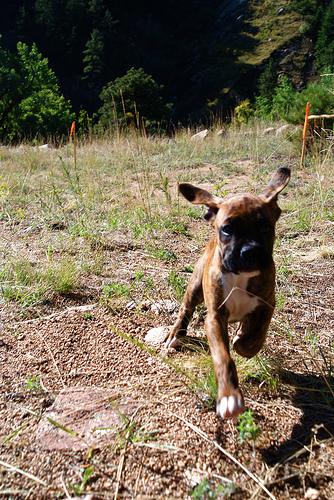
Breed: boxer